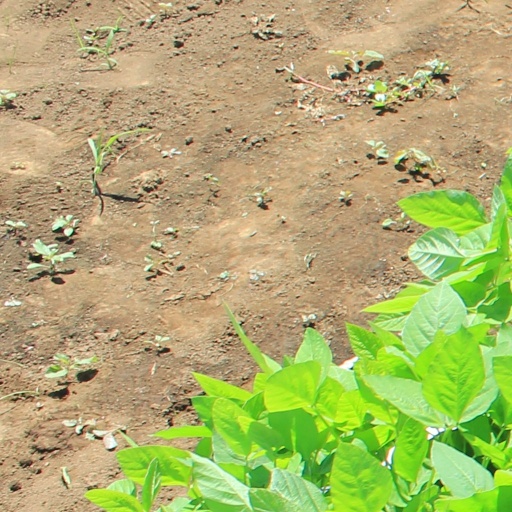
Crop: soybean